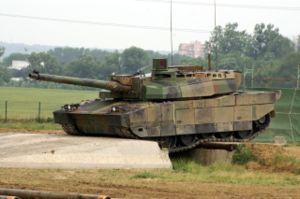
Un AMX-56 Nexter (Char Leclerc) franchissant un obstacle (fossé).
Le char Leclerc est un char de combat français de troisième génération, fabriqué à l'arsenal de Roanne par Nexter — anciennement Giat Industries — jusqu'en juillet 2008. Il a été nommé en l'honneur du maréchal Leclerc.